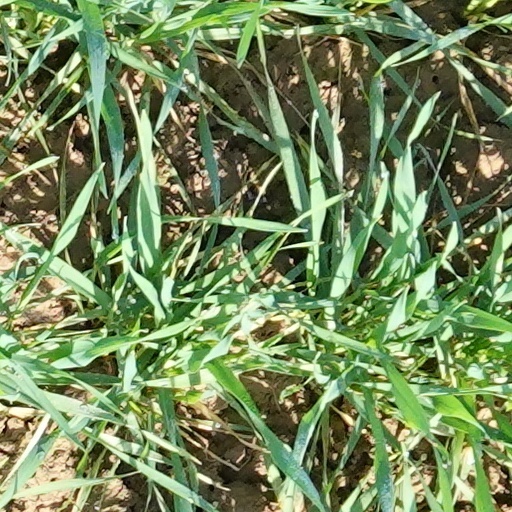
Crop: wheat